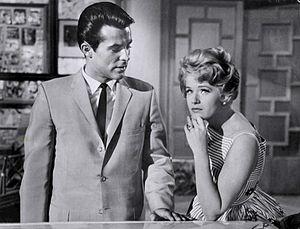
Conrad Robert Falk, dit Robert Conrad, est un acteur, cascadeur et chanteur américain né le 1ᵉʳ mars 1935 à Chicago dans l'Illinois et mort le 8 février 2020 à Malibu en Californie.